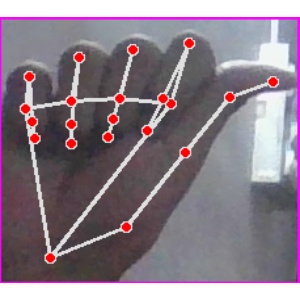
अक्षर: छ